Lewis gun

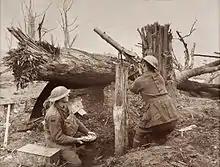
Australian soldiers firing at enemy aircraft during the First World War

The Russian Empire purchased 10,000 Lewis guns in 1917 from the British government, and ordered another 10,000 weapons from Savage Arms in the US. The US government was unwilling to supply the Tsarist Russian government with the guns and some doubt exists as to whether they were actually delivered, although records indicate that 5,982 Savage weapons were delivered to Russia by 31 March 1917. The Lewis guns supplied by Britain were dispatched to Russia in May 1917, but it is not known for certain whether these were the Savage-made weapons being trans-shipped through the UK, or a separate batch of UK-produced units. White armies in Northwest Russia received several hundred Lewis guns in 1918–1919.